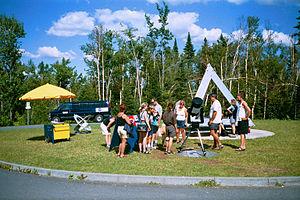
Terrain central face à l'ASTROLab du Parc national du Mont-Mégantic (Québec, Canada).
L'ASTROLab est un musée scientifique situé dans la région du mont Mégantic, dans la province de Québec, au Canada. Il est géré par le Parc national du Mont-Mégantic. L'ASTROLab est situé à la base de la montagne et ne doit pas être confondu avec l'Observatoire du Mont-Mégantic, situé en haut de la montagne et géré par le Centre de recherche en astrophysique du Québec.